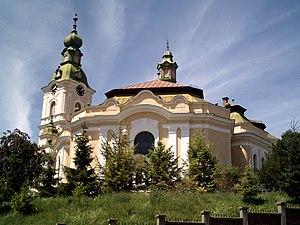
Zalău est une municipalité et une ville de Transylvanie en Roumanie, chef-lieu du județ de Sălaj, dans la région de développement du nord-ouest. Elle comptait 63 642 habitants en 2007.